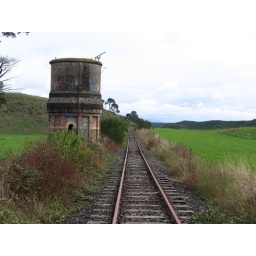
A water tower left over from the days of steam. Taken on the abandoned Rotorua Branch line near Ngatira